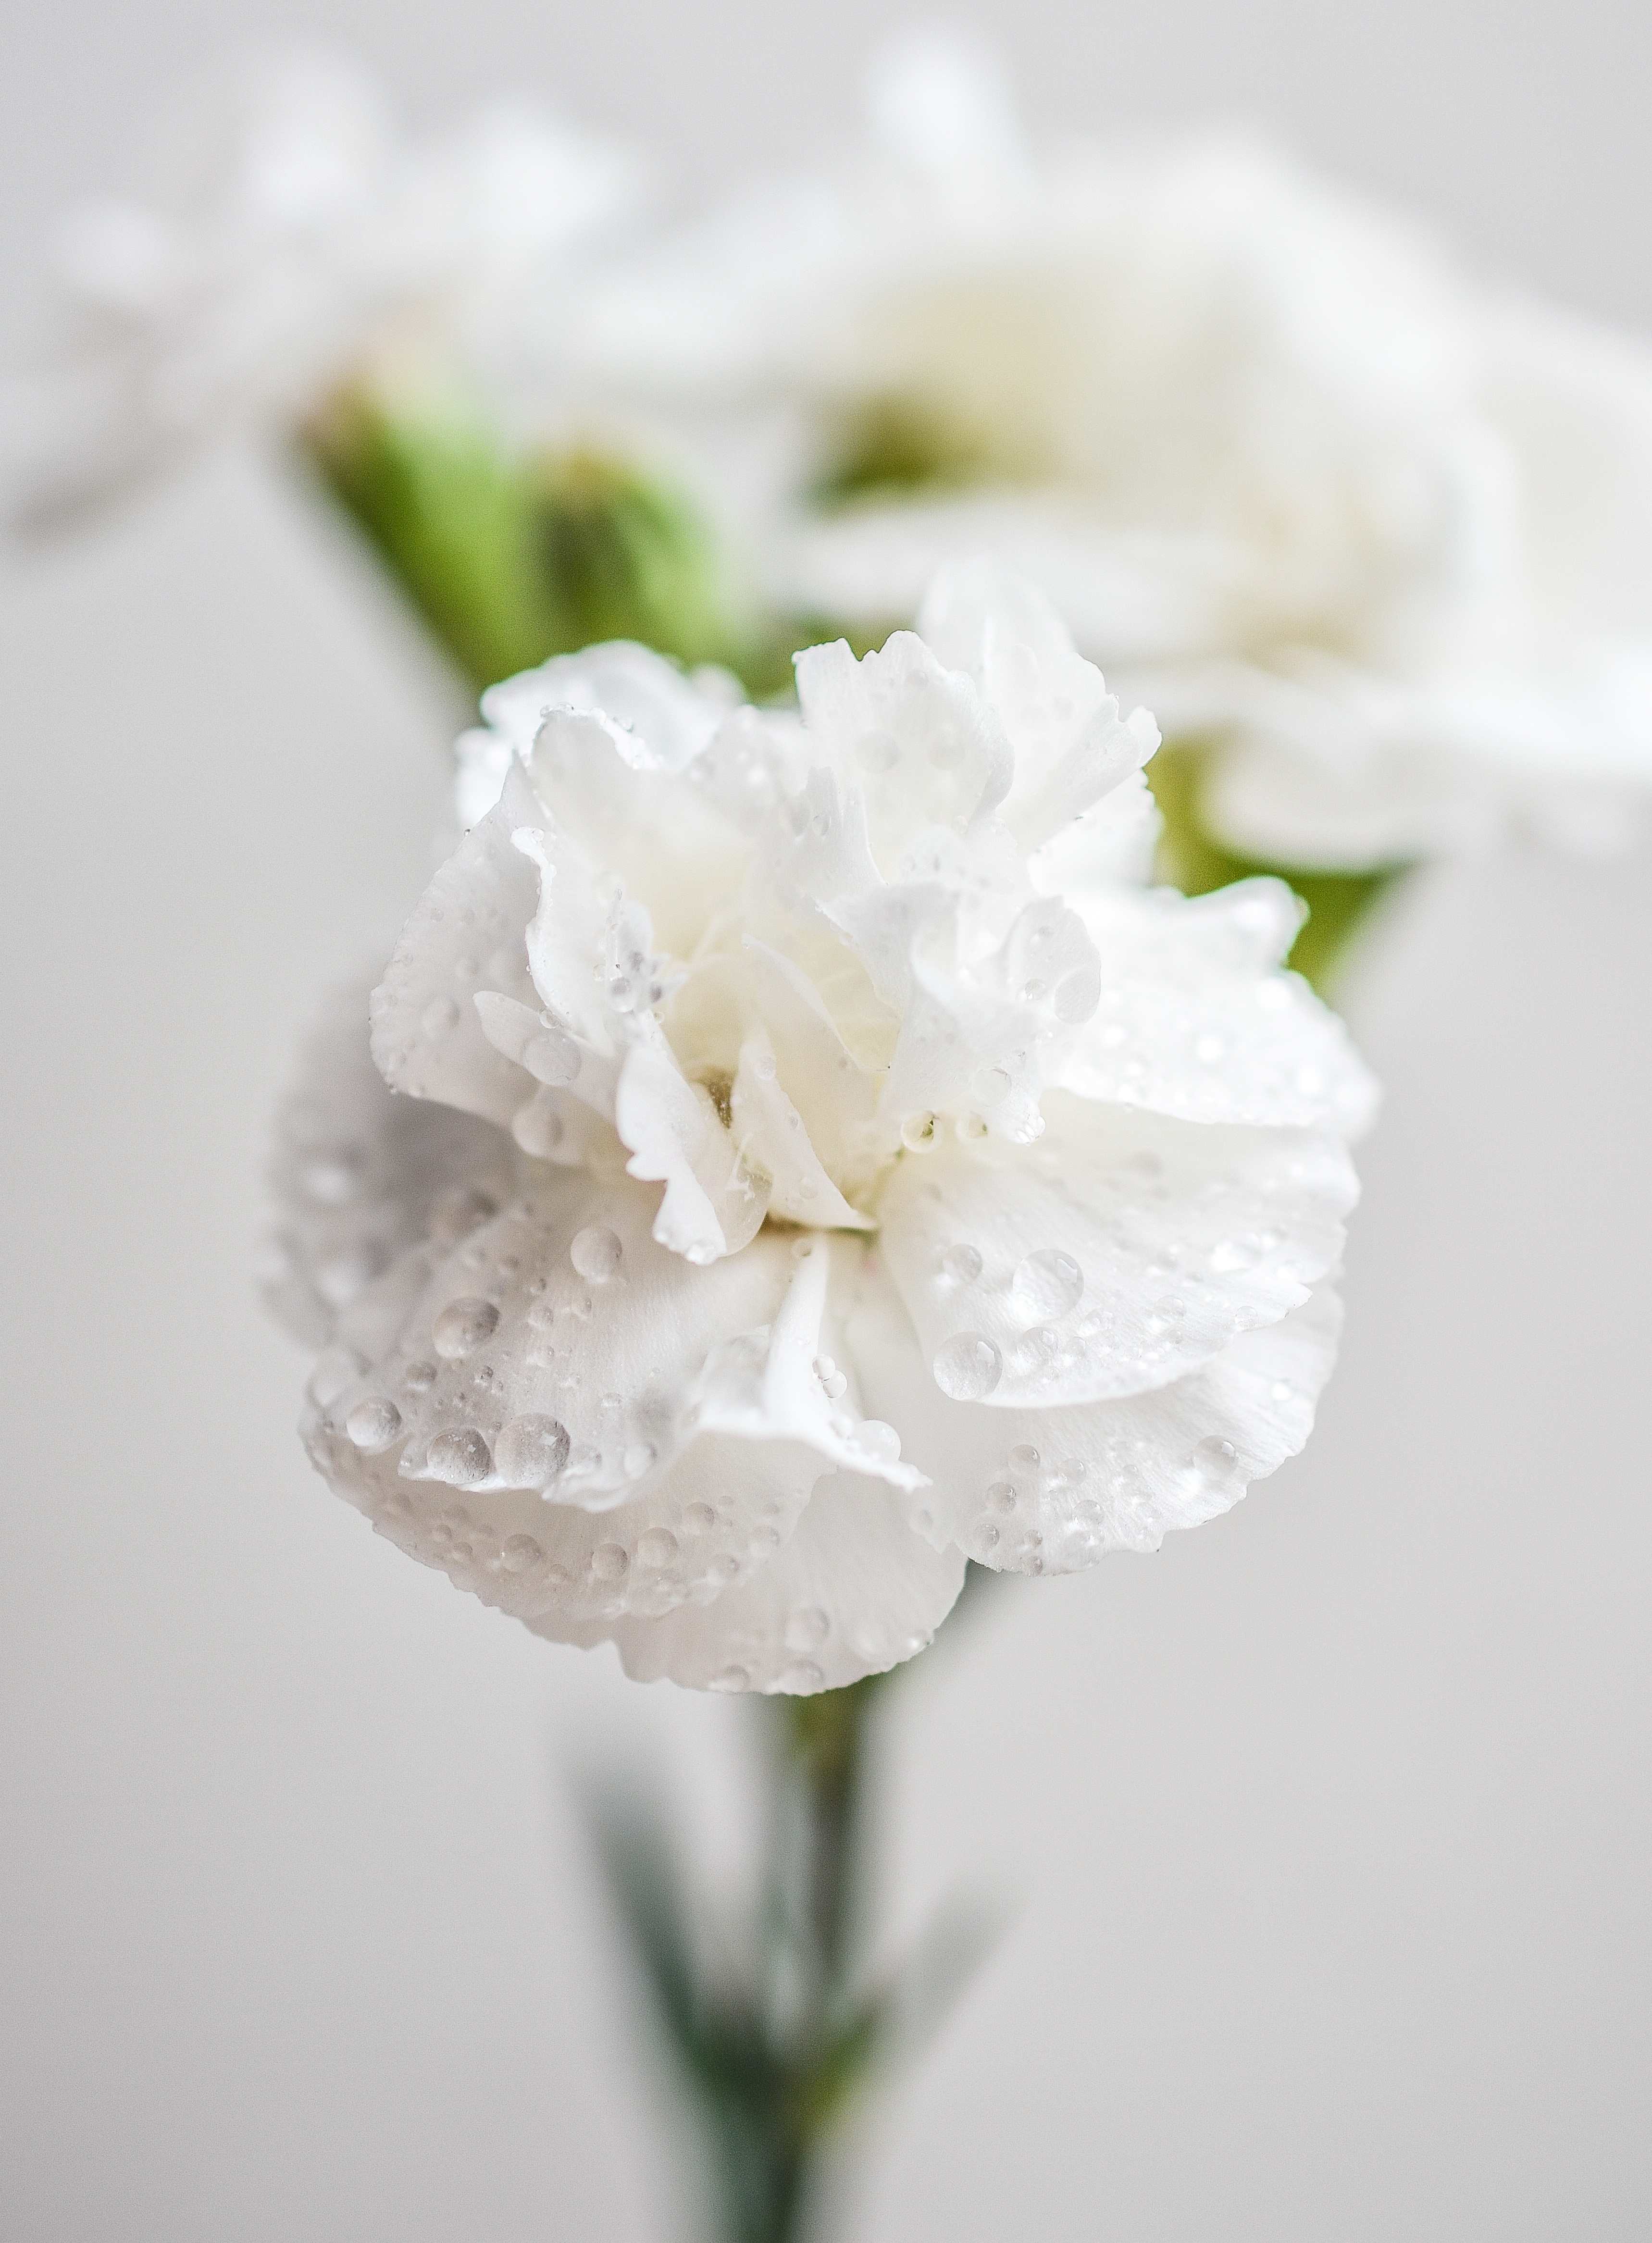
nature, blossom, plant, white, flower, petal, bloom, floral, color, macro, natural, fresh, romantic, flora, freshness, flowers, close up, droplets, single, carnation, elegant, floristry, elegance, peony, macro photography, flowering plant, flower bouquet, cut flowers, floral design, land plant, flower arranging